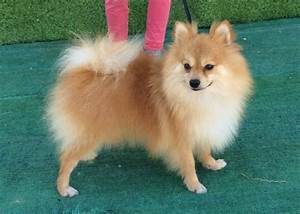
Label: cane